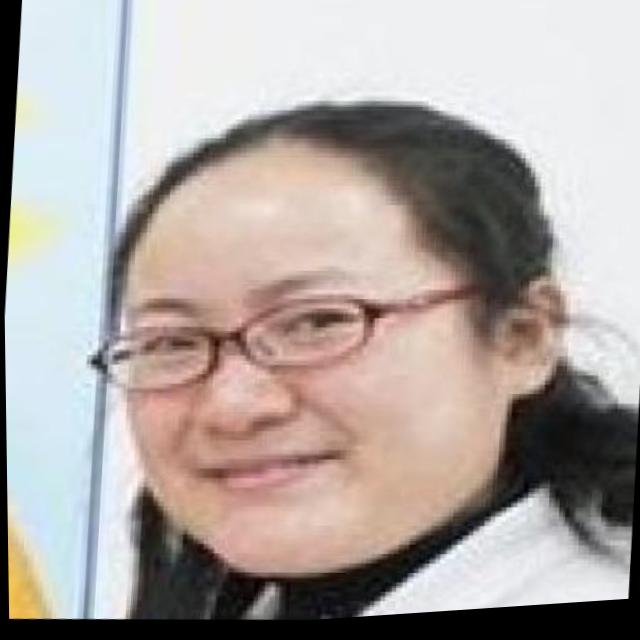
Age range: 21-44